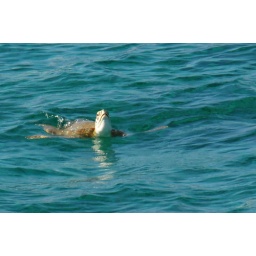
A turtle swimming free in the Tobago Cays